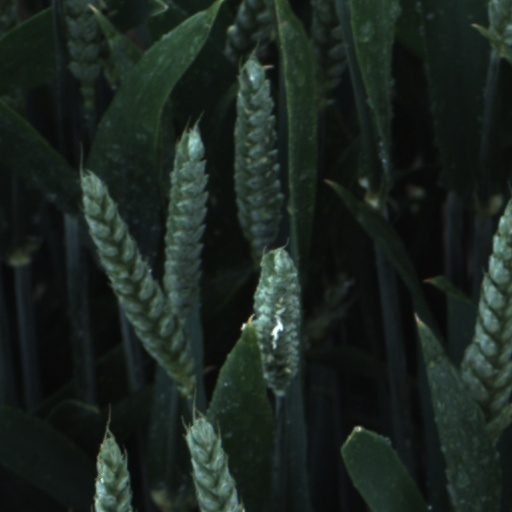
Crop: wheat